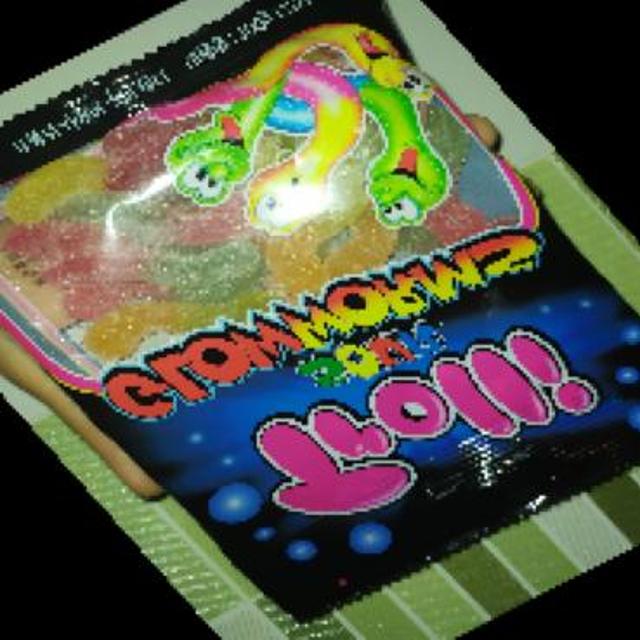
Label: plastics